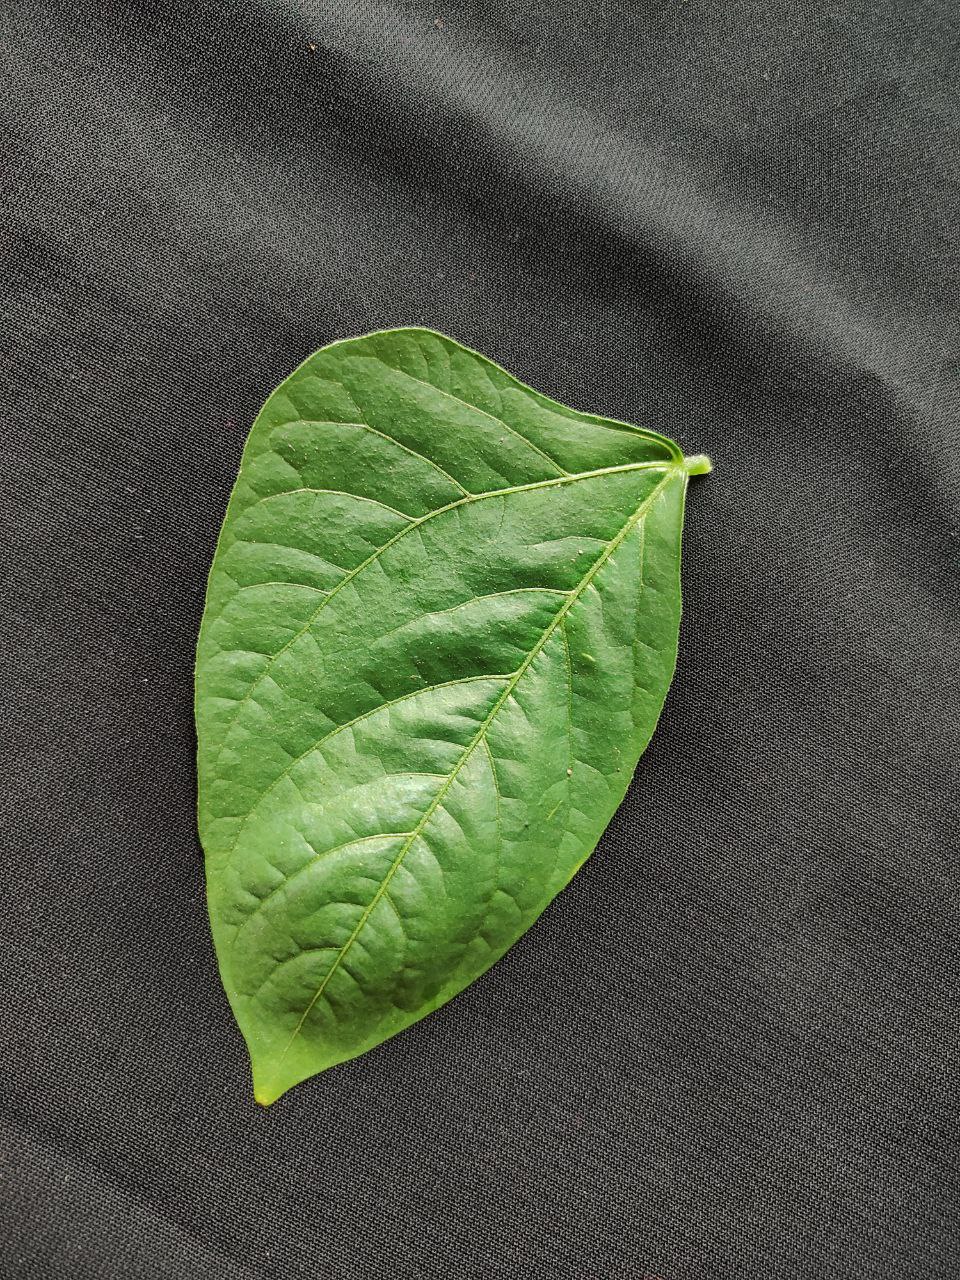
Crop: cowpea
Leaf condition: Fresh Leaf